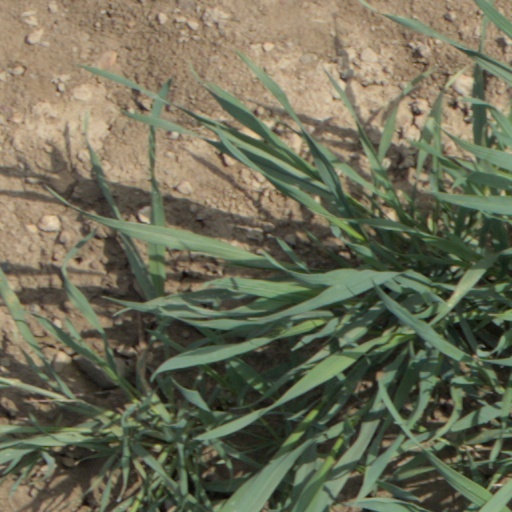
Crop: wheat